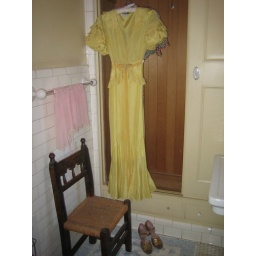
in a guest house bathroom